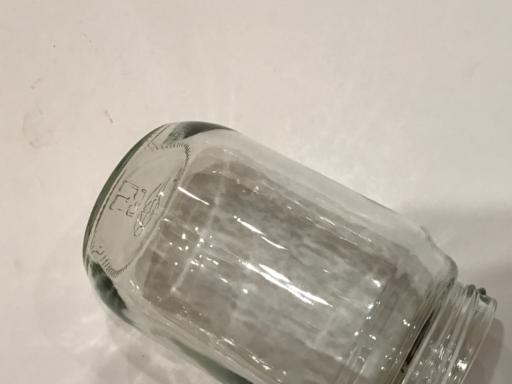
Waste category: glass